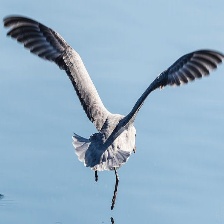
Species: NORTHERN FULMAR
Scientific name: FULMARUS GLACIALIS